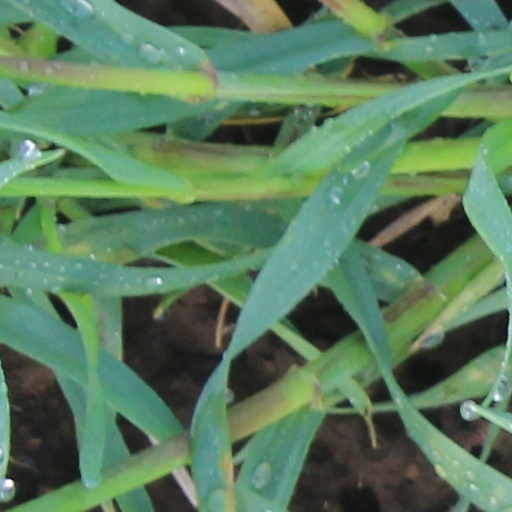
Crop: wheat